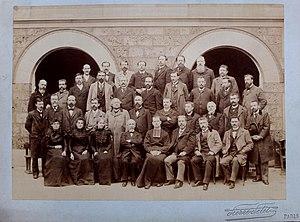
Le lycée Montaigne, situé rue Auguste-Comte dans le 6ᵉ arrondissement de Paris, face au jardin du Luxembourg, est l'un des plus grands et anciens lycées de Paris.
Casimir Stryjeński né le 16 janvier 1853 à Carouge dans le canton de Genève et mort le 3 août 1912 à Patornay, est un professeur et homme de lettres franco-polonais.